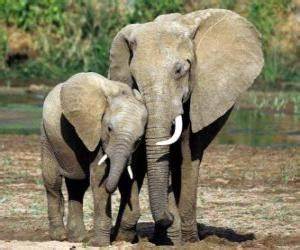
Label: elephant